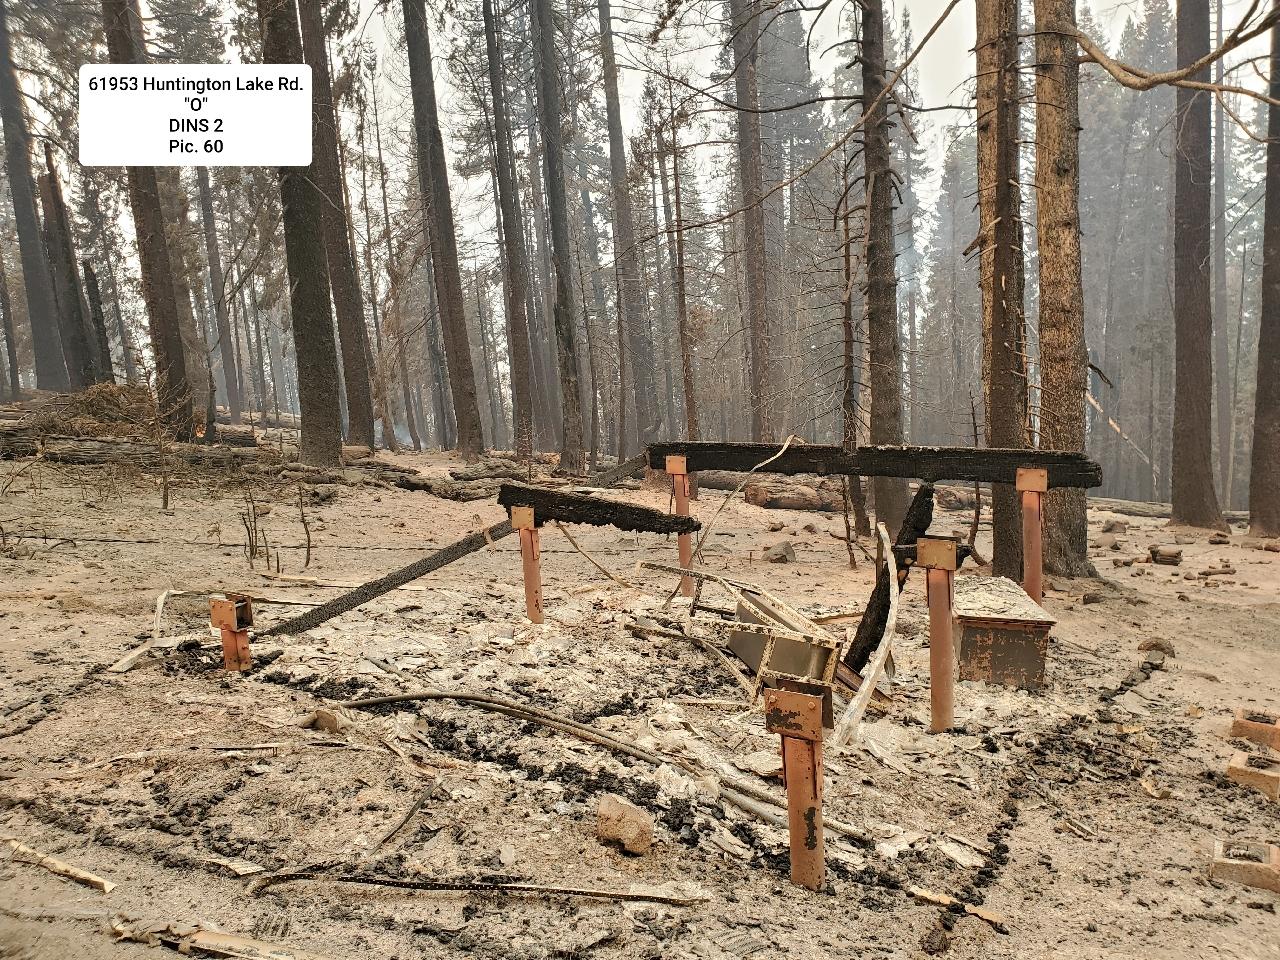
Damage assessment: destroyed